The X-Files season 5

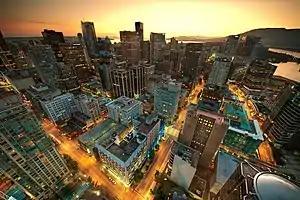
Season 5 was the last of the original 9-season run to be filmed in Vancouver

Due to the necessity of filming reshoots for the upcoming movie, both Gillian Anderson and David Duchovny are absent in places throughout the season. For instance, the episodes "Unusual Suspects" and "Travelers"—both of which being flashback episodes—do not feature Anderson's character Dana Scully at all. In fact, the former was written entirely as a stop-gap episode when the show's producers were forced to start production of the fifth season in the last week of August in Vancouver, but still needed series stars Duchovny and Anderson for the filming of "The X-Files" movie in Los Angeles. The producers decided to create an episode dedicated to The Lone Gunmen, and writing duties were assigned to Vince Gilligan. Other episodes such as "Chinga" and "Christmas Carol" feature minimal appearances by Duchovny's character Fox Mulder.